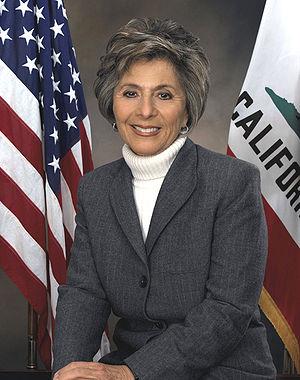
L'Élection sénatoriale américaine de 2010 en Californie a eu lieu le 2 novembre 2010, en même que les trente-cinq autres élections sénatoriales américaines dont trois sont des élections partielles, qui visent pour la plupart à remplacer des sénateurs fédéraux de Classe I. La sénatrice démocrate sortante Barbara Boxer, est candidate à sa réélection.
Cette page recense les sénateurs de l'État de Californie aux États-Unis depuis 1850.